Law of the sea

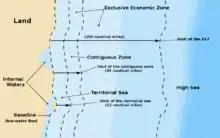
Maritime zones are a core component of modern law of the sea.

The first attempt to promulgate and codify a comprehensive law of the sea was in the 1950s, shortly after the Truman proclamation on the continental shelf. In 1956, the United Nations held its first Conference on the Law of the Sea (UNCLOS I) in Geneva, Switzerland, which resulted in four treaties concluded in 1958: